Mariano Melgarejo

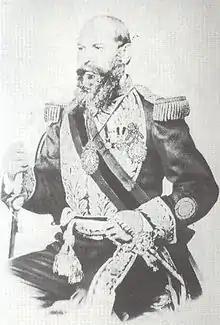
Mariano Melgarejo as President of Bolivia (1864–1871).

After his military revolt in 1854, Melgarejo acquired a certain notoriety and a moderate leadership among the army troops. The governments of presidents Jorge Córdova (1855–1857) and José María Linares (1857–1861), considered him dangerous and kept him stationed at distant locations in the borderlands, far from the main cities. Doing so, Córdova and Linares regimes hoped to isolate Melgarejo and prevent him from influencing soldiers and officers with his alcoholism and immorality and, at the same time, also avoid future military uprisings.